Faye Dunaway

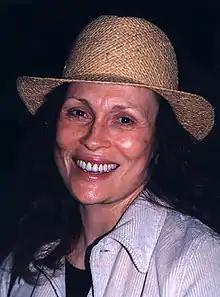
Dunaway in 1997

In 1988, she appeared in the period drama "The Gamble", but felt that the best part of this experience turned out to be meeting her co-star Matthew Modine. The following year, she produced and starred in an adaptation for television of Olive Ann Burns' historical novel "Cold Sassy Tree". Dunaway co-starred with Richard Widmark and Neil Patrick Harris as an enchanting dressmaker who lightens up the lives of a young boy and his grandfather, whom she marries, to the town's disapproval. The film aired on TNT to great success and became one of Dunaway's favorite experiences. "What gave "Cold Sassy" its heart were the people who were involved. It was an incredible collaboration, and I treasure the experience as much as the result, of which I am extremely proud." That same year, she agreed to take part in "Wait Until Spring, Bandini" with Joe Mantegna as a favor to Tom Luddy, who had produced "Barfly". Also in 1989, she appeared in the Italian drama "Crystal or Ash, Fire or Wind, as Long as It's Love", as she wanted to work with director Lina Wertmüller. In 1990, she was reunited with Robert Duvall, with whom she had co-starred in "Network", in Volker Schlöndorff's adaptation of the Margaret Atwood novel, "The Handmaid's Tale". The film did not do well at the box office, but Dunaway's performance earned her good reviews. Roger Ebert wrote, "Duvall and Dunaway provide the best moments in the movie, he by showing the unconscious egotism of the male libido, she by showing that in all times and all weathers, some kinds of women will gauge their happiness by the degree to which their family's exterior appearance matches the accepted values of society."